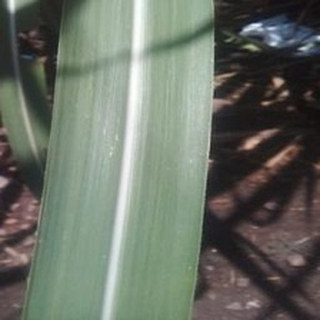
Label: healthy_sugarcane